Beefcake the Mighty

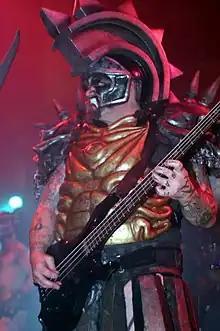
Todd Evans as Beefcake the Mighty in 2004

Beefcake the Mighty is the bass guitarist of the heavy metal band Gwar. The character appears as a stout humanoid (hence his name), girded in Roman-style armor. He is usually portrayed wielding either an oversized Gladius sword or a large battle-axe. Since 2019, Beefcake has been portrayed by Casey Orr, one of several musicians to portray the character over the band's history.